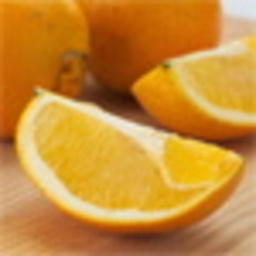
Label: peels